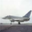
Label: airplane